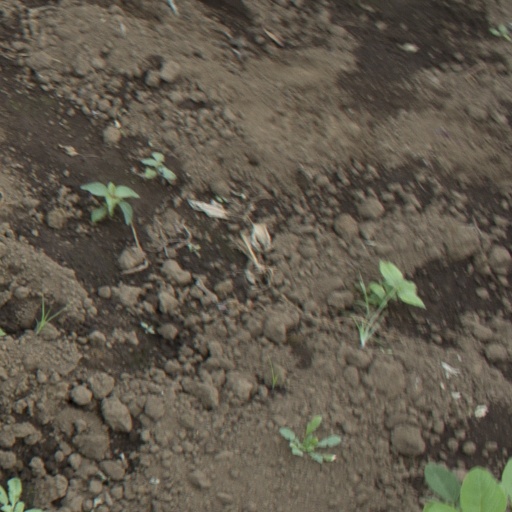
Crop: soybean